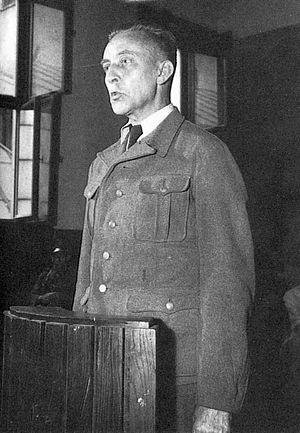
Jürgen Stroop est un SS-Gruppenführer allemand de la Seconde Guerre mondiale, né le 26 septembre 1895 à Detmold et mort le 6 mars 1952 à Varsovie. Il a notamment été le commandant des troupes allemandes lors de la destruction du ghetto de Varsovie en 1943. Jugé pour crime contre l'humanité, il a été exécuté à Varsovie en 1952.